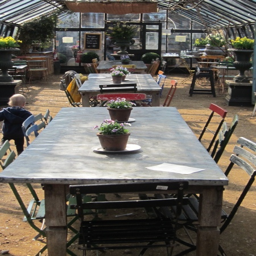
i 'm making this zinc - topped table for my garden